Russian Neoclassical Revival

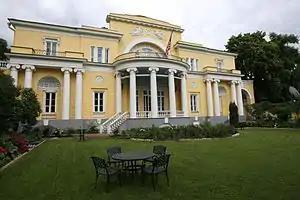
Nikolay Vtorov mansion in Moscow, also known as Spaso House, 1913–1915. Architects Vladimir Adamovich and Vladimir Mayat recreated the air of an Empire style country estate in a downtown residence.

Russian Neoclassical Revival was a trend in Russian culture, most pronounced in architecture, that briefly replaced Eclecticism and Art Nouveau as the leading architectural style between the Revolution of 1905 and the outbreak of World War I, coexisting with the Silver Age of Russian Poetry. It is characterized by a merger of new technologies (steel frame and reinforced concrete) with a moderate application of classical orders and the legacy of the Russian Empire style of the first quarter of the 19th century.